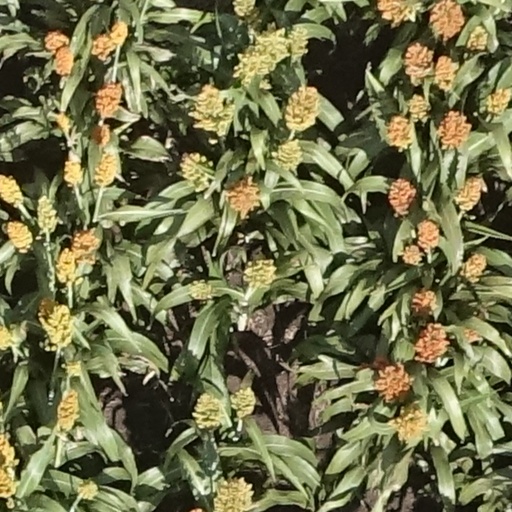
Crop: sorghum